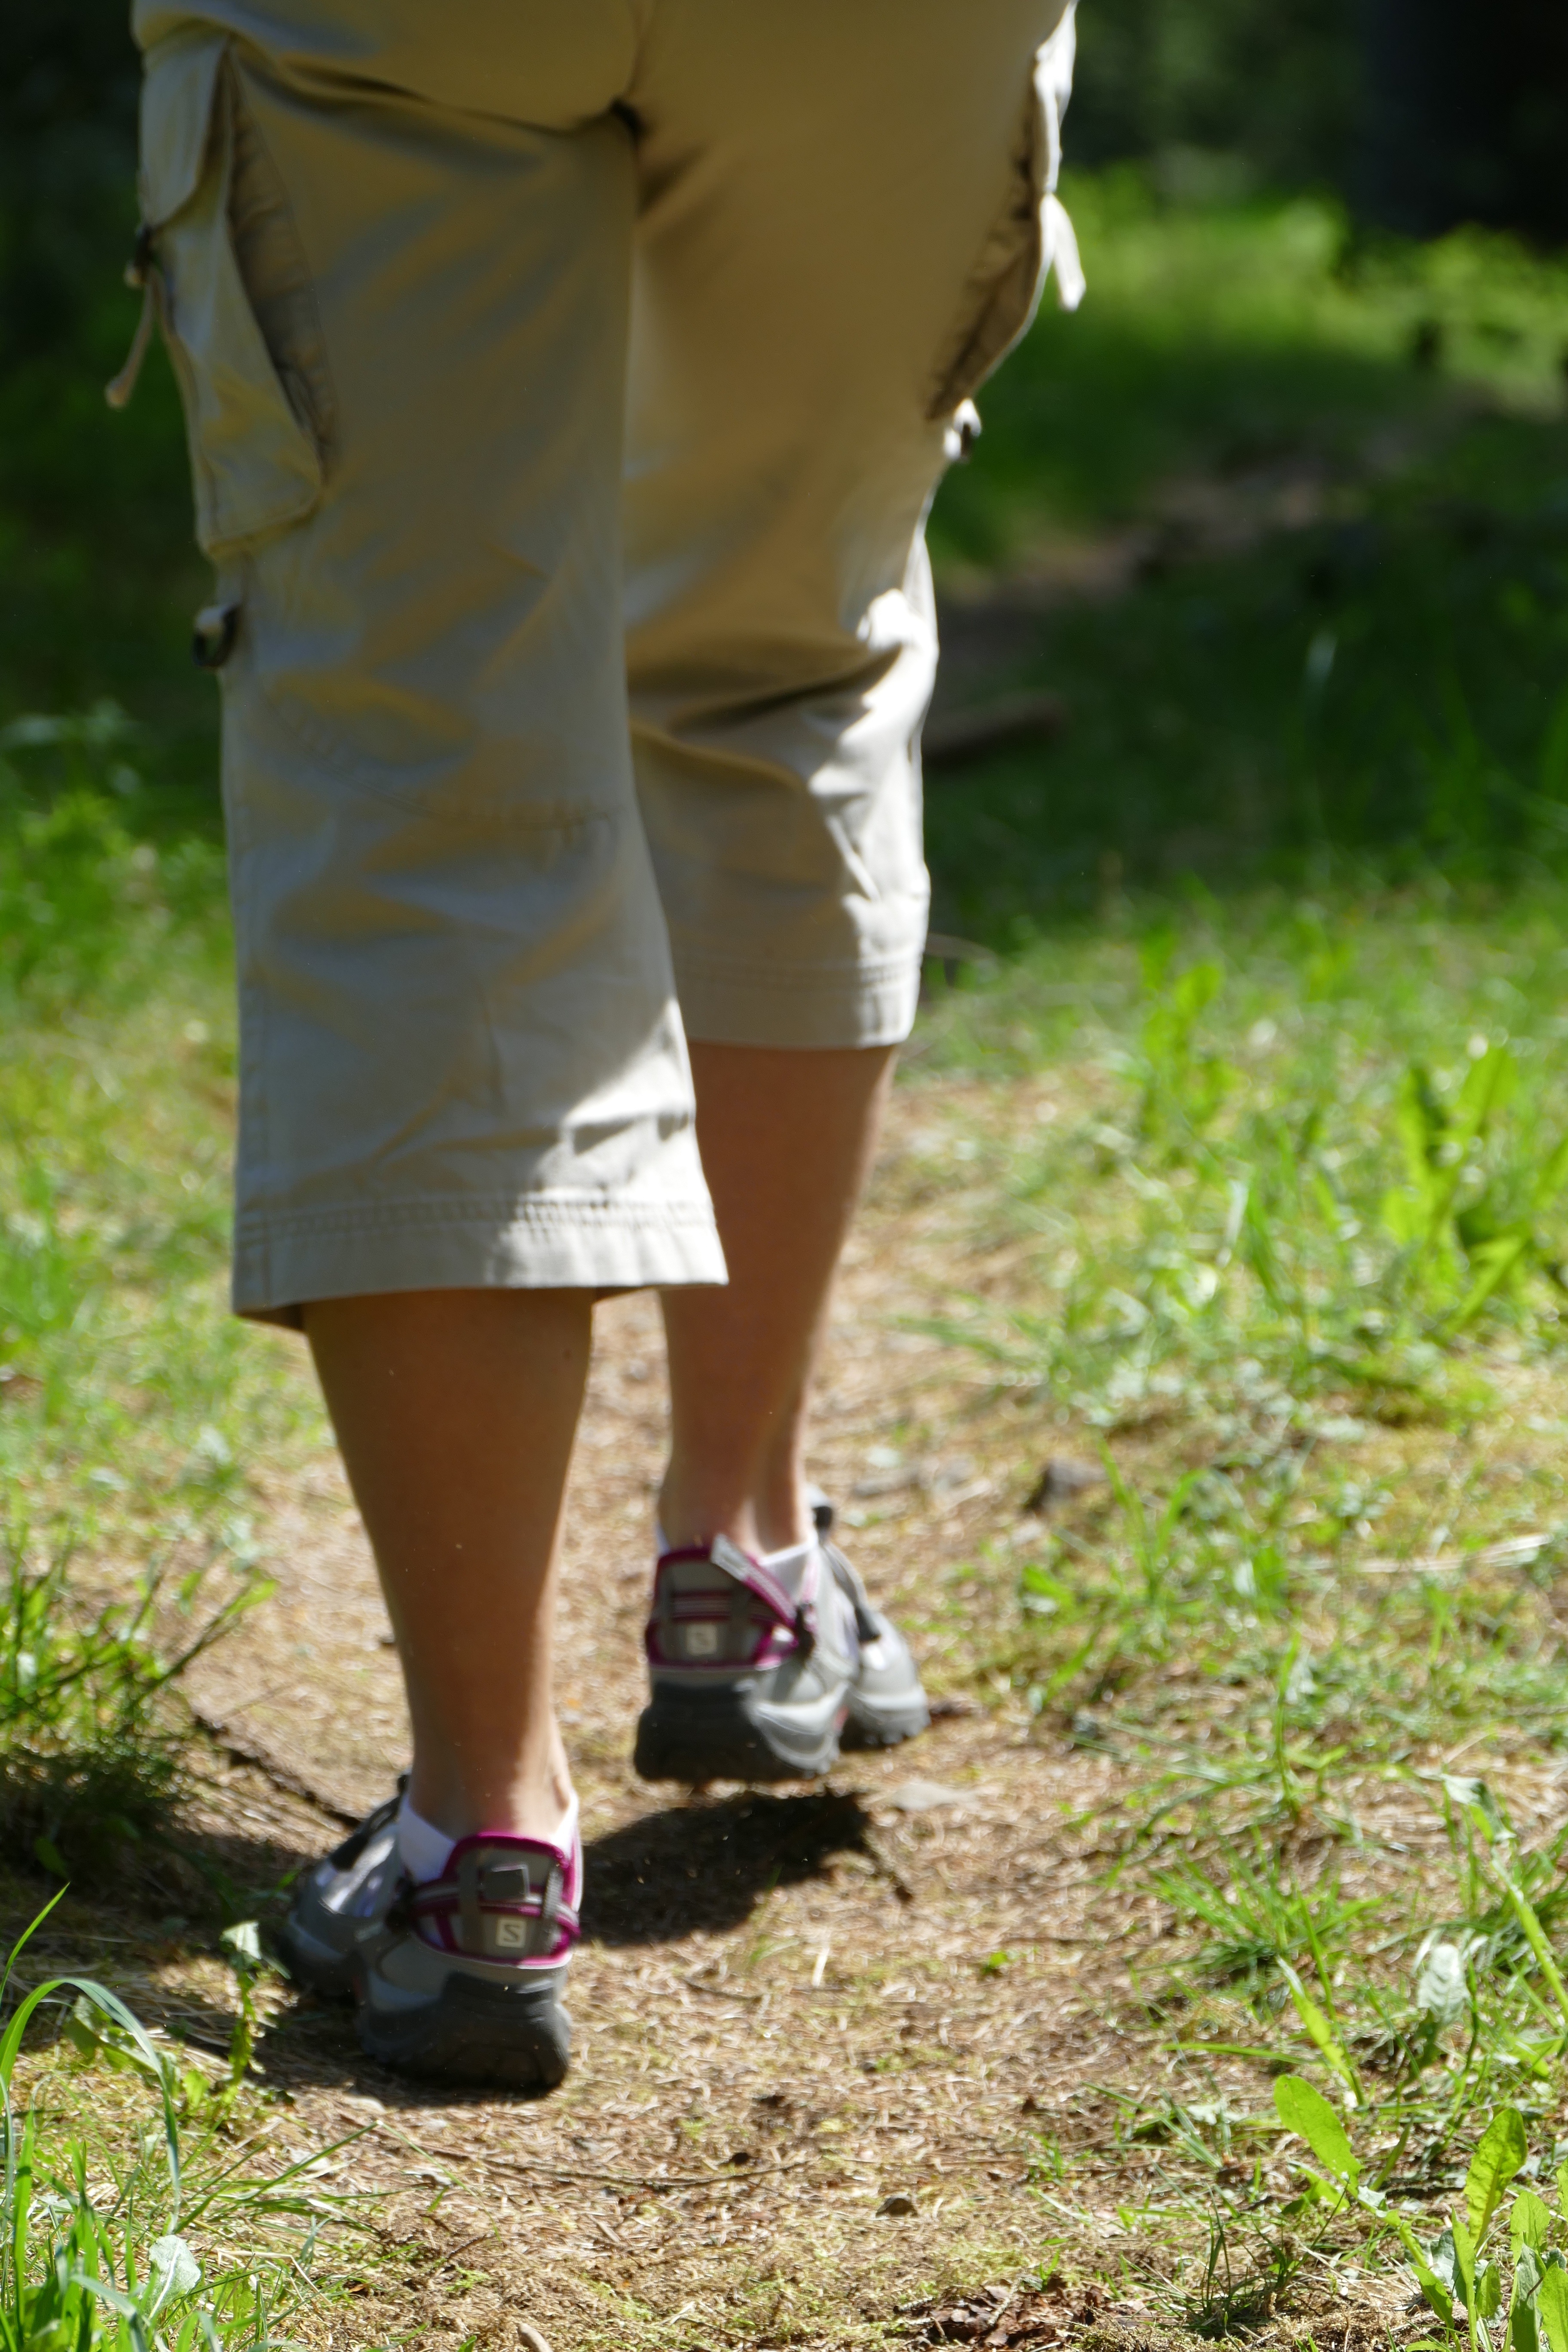
nature, forest, walking, hiking, spring, green, human, clothing, legs, footwear, away, wanderer, forest path